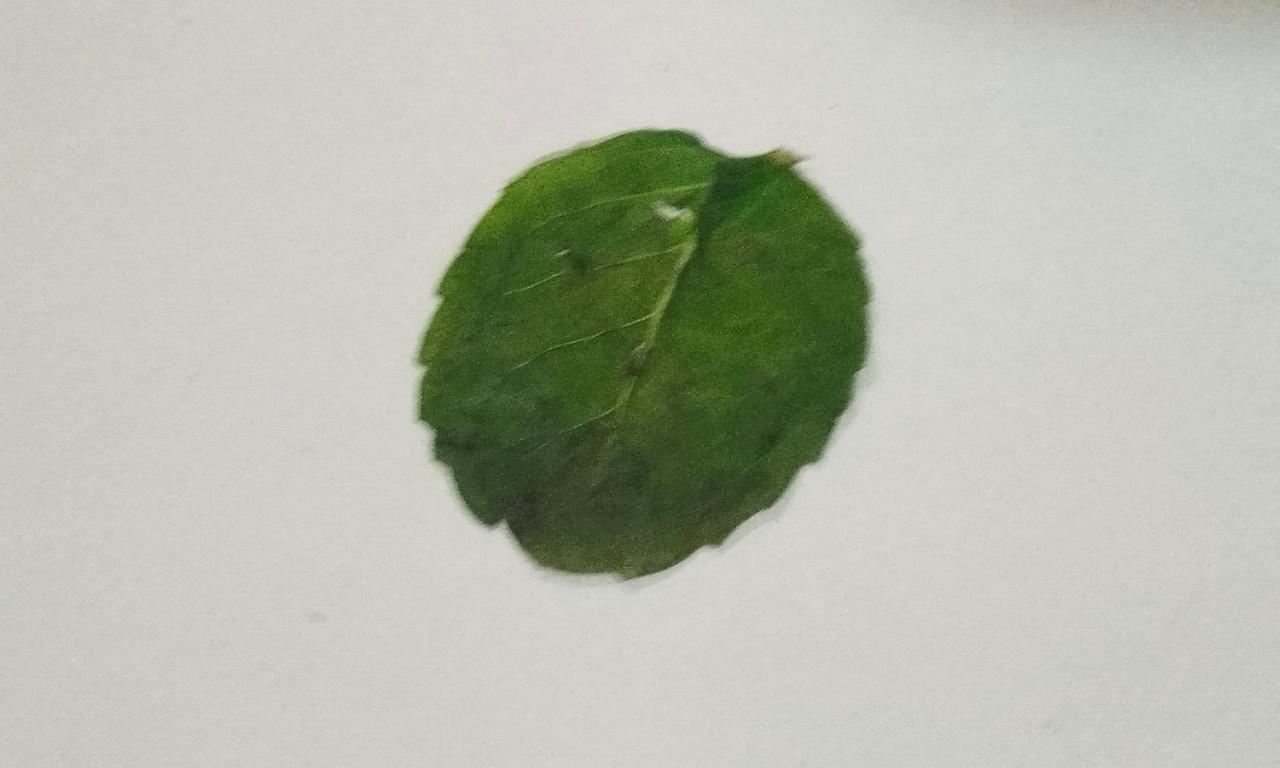
Label: Dried